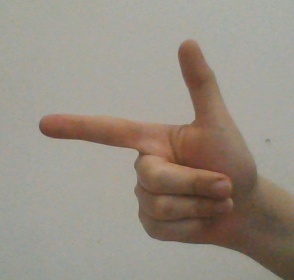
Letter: yaa